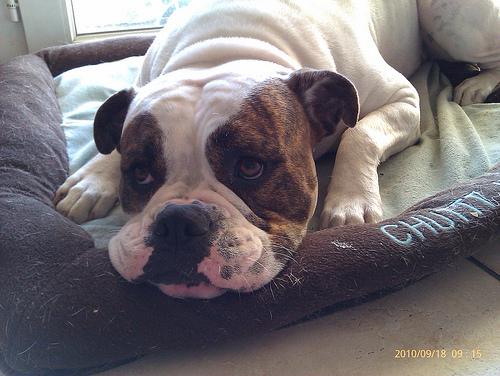
Breed: american bulldog